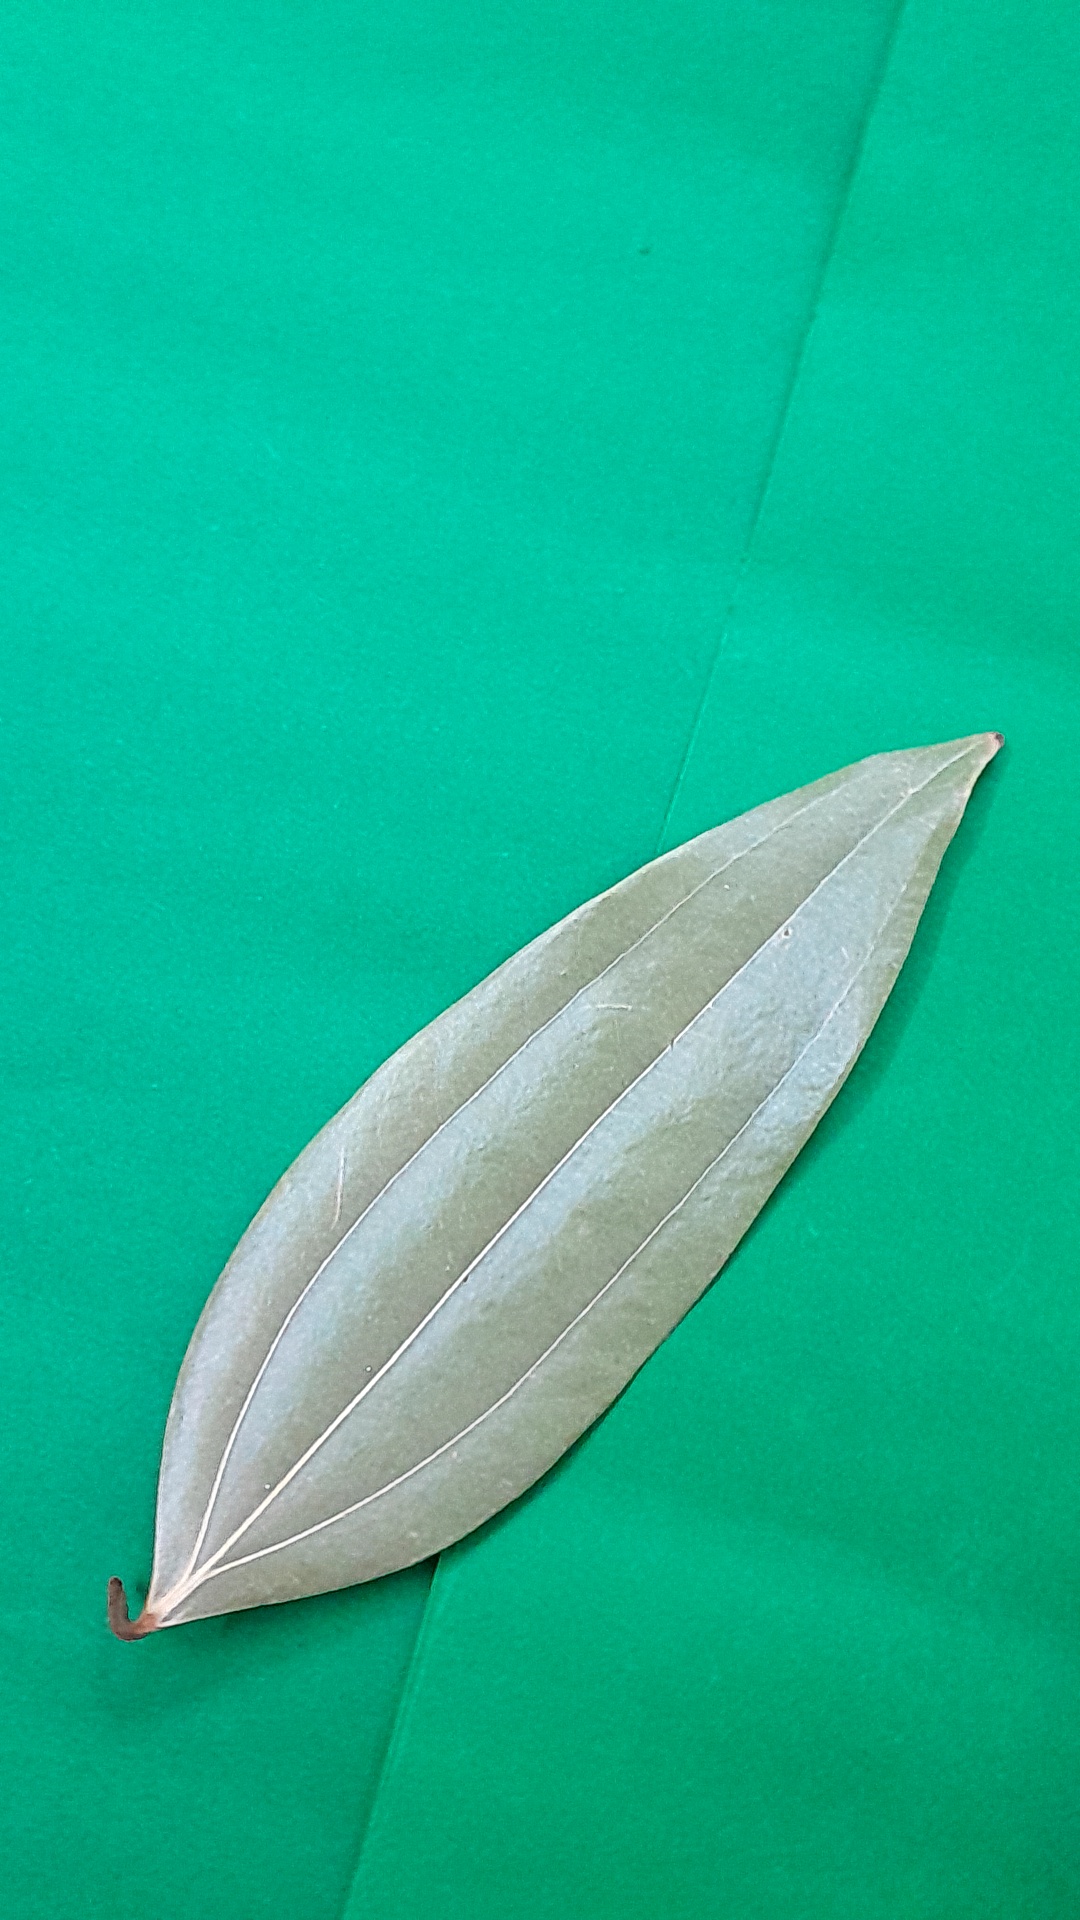
Label: Dry Leaf